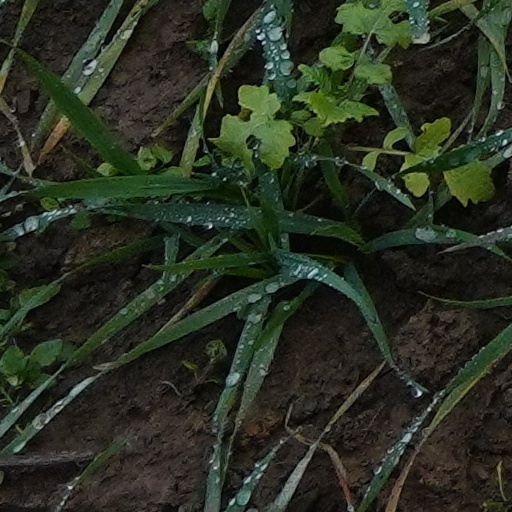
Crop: wheat